Linkinhorne

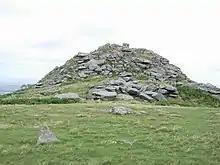

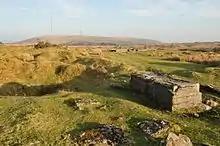
Mine workings near Caradon Hill

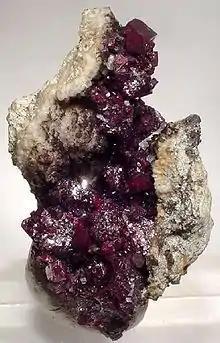
Old specimen of dark cherry-red cuprite crystals to 6 mm from the Wheal Phoenix mine

Linkinhorne is a civil parish and village in southeast Cornwall, England, United Kingdom. The village itself is situated at and is approximately northwest of Callington and south of Launceston. The parish population at the 2011 census including Downgate was 1,541